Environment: real
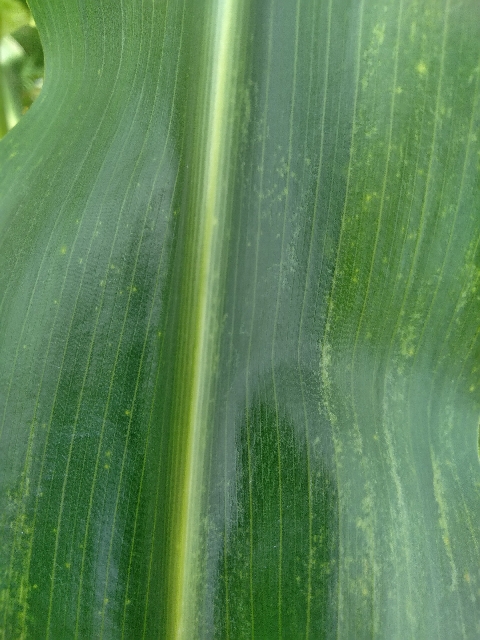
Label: lethal_necrosis